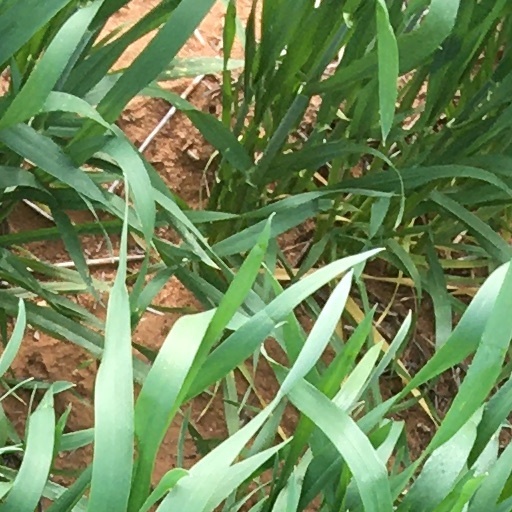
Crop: wheat